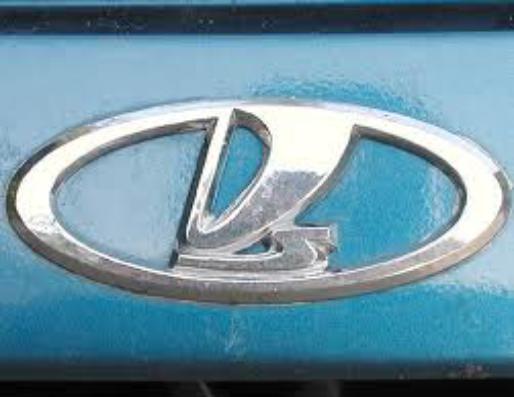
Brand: Lada
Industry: Transportation